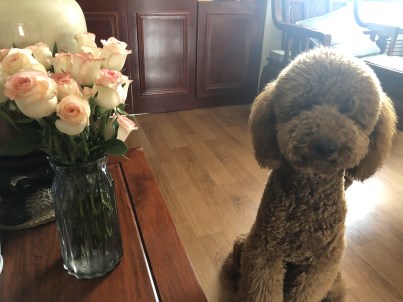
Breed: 316-n000118-standard_poodle